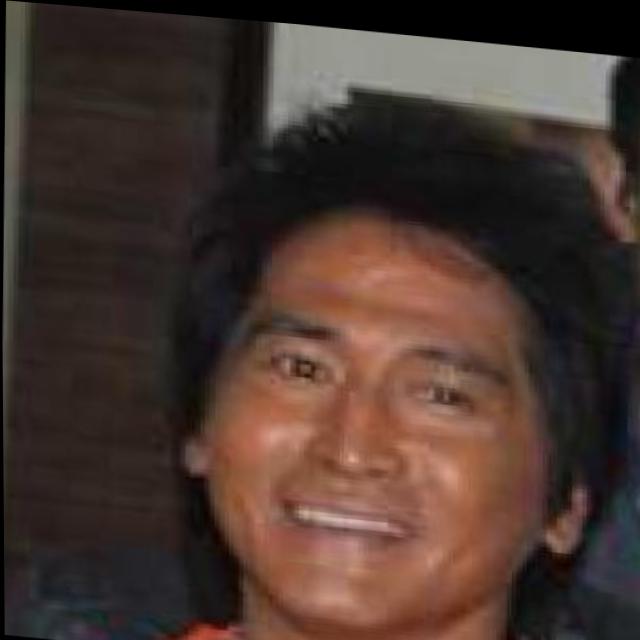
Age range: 45-64